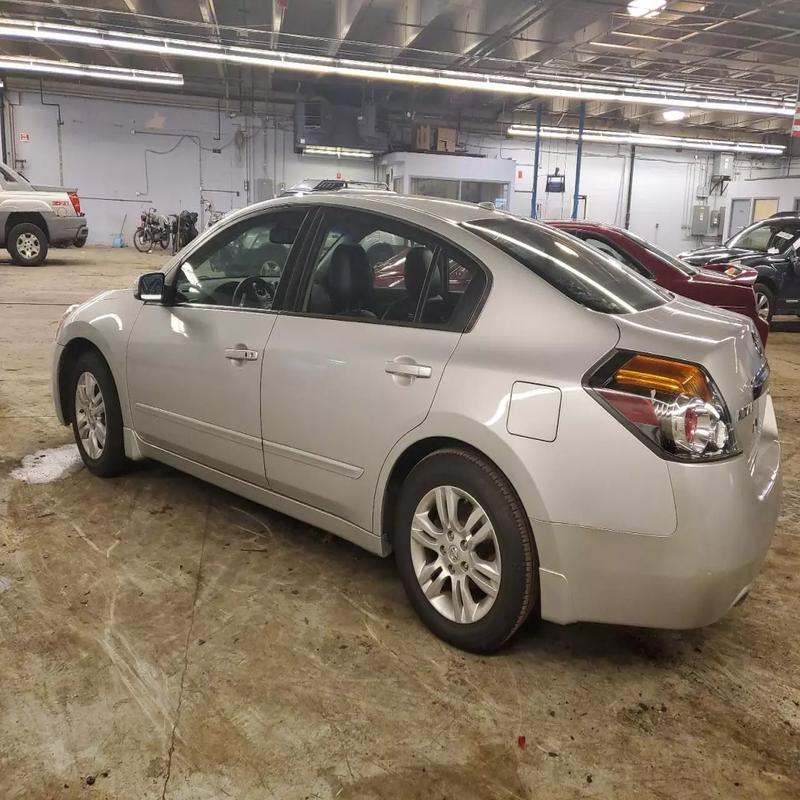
Aucun dommage détecté.
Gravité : aucun